Lithuania men's national basketball team

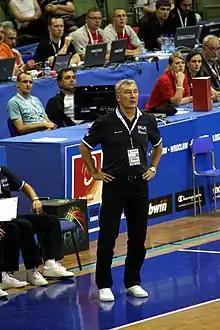
Jonas Kazlauskas debuted as the head coach of the Lithuania men's national team in 1997.

The Olympic quarterfinal game had Lithuania crushing its third straight adversary against Greece, 99–66. The Olympic semifinal match awaited with powerhouse Yugoslavia, undefeated that far and inspiring the Lithuanians to avenge the 1995 EuroBasket final. They began the game with the lead of 18–9, though Yugoslavians won the quarter 35–31. With the five minutes remaining, Lithuanians had the lead of 54–51, then the game tied (58–58); however, during the last three match minutes Lithuanians scored none, losing the game 58–66. Another chance of an Olympic final was lost.